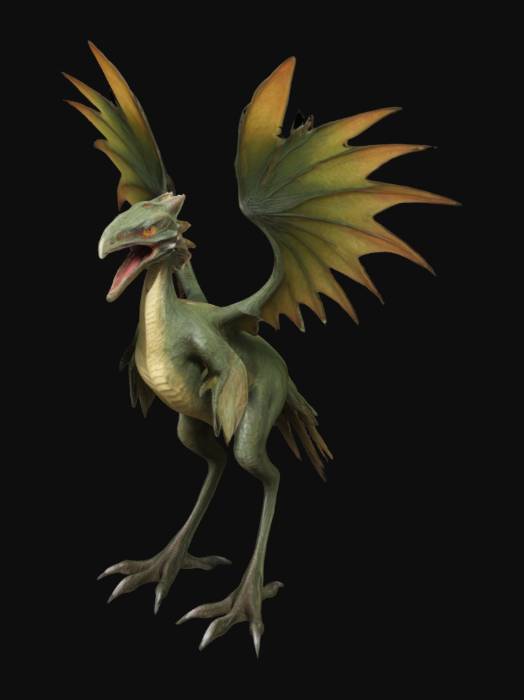
미적 점수 (1~10점): 8